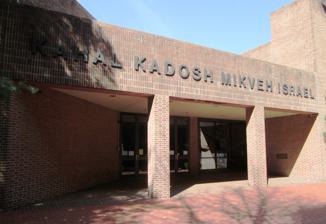
Building: Congregation Mikveh Israel
Country: United States of America
Year built: 1782
Synagogue in Philadelphia For similarly named synagogues, see Mikveh Israel . Kahal Kadosh Mikveh Israel Hebrew : קהל קדוש מקוה ישראל Mikveh Israel in 2013 Religion Affiliation Orthodox Judaism Rite Sephardic Spanish and Portuguese Ecclesiastical or organizational status Synagogue Leadership Rabbi Albert Gabbai Rabbi Yosef Zarnighian (Assistant) Status Active Location Location 44 North Fourth Street, Philadelphia , Pennsylvania Country United States Location in Philadelphia Geographic coordinates 39°56′57″N 75°08′51″W / 39.949224°N 75.14750°W / 39.949224; -75.14750 Architecture Date established 1773 (as a chartered congregation) Completed 1761 (Sterling Alley) 1782 (Third and Cherry St. #1) 1825 (Third and Cherry St. #2) 1860 (North 7th St.) 1909 (Broad and York Sts.) 1976 (44 North Fourth St.) Website mikvehisrael .org Congregation Mikveh Israel ( Hebrew : קהל קדוש מקוה ישראל , lit. 'Holy Community Hope of Israel'), is a Sephardic Orthodox Jewish synagogue located at 44 North Fourth Street in Philadelphia , Pennsylvania , in the United States. The congregation traces its history from 1740. Mikveh Israel is a Spanish and Portuguese congregation that follows the rite of the Amsterdam esnoga . It is the oldest synagogue in Philadelphia, and the longest running in the United States. The congregation moved to its current building at 44 North Fourth Street in 1976. The synagogue is located within Philadelphia's Old City Historic District and adjacent to Independence Mall . Mikveh Israel is an active community synagogue with services on the Sabbath, holy days, and special occasions. It offers adult education and cultural programming with a focus on the Spanish and Portuguese tradition and history. It is active within the Center City Jewish community and its kitchen is under the kosher supervision of the Community Kashrus of Greater Philadelphia The Keystone K. Rabbi Albert Gabbai has led the congregation since 1988. Rabbi Yosef Zarnighian has served as Assistant Rabbi since September 2021. Burial ground and founding, 1740–1782 Mikveh Israel Cemetery (2007) Nathan Levy was a Jewish merchant in Philadelphia when one of his children died in 1738. Desiring a dedicated place for burial, he applied to John Penn , Pennsylvania's colonial proprietor, for "a small piece of ground" with permission to make it a family cemetery. This property was at the corner of 9th and Walnut Streets, the present site of the Walnut Street Theatre . Congregation Mikveh Israel traces its history to September 25, 1740 when the Province of Pennsylvania and Thomas Penn authorized the burial ground at the north-west corner of Spruce Street and South Darien Street (between 8th and 9th Streets) meant to be a permanent burial ground for the entire Jewish community of Philadelphia. Levy was buried there upon his death in 1753. This burial ground became the Mikveh Israel Cemetery . Jews in Philadelphia in the 1740s and 1750s organized themselves informally for services. In 1761 they acquired a Torah scroll and met in a private residence on Sterling Alley, then between Cherry and Race Streets and Third and Fourth Streets. The congregation moved to a rented building on Cherry Street and held their first Sabbath services on July 25, 1771. The group chartered itself as an organization in 1773. It is estimated that in 1775, the city of Philadelphia had a population of approximately 35,000 of whom 300 were Jewish. Mikveh Israel counted among its members revolutionary patriots including Jonas Phillips , the Gratz family, and Haym Solomon who financed the war. Gershom Mendes Seixas (1745-1816) was minister of Congregation Shearith Israel in Manhattan when the British occupied New York City during the Revolutionary War in 1776. Seixas closed the synagogue and left the city rather than align with the British. He moved first to Connecticut and then to Philadelphia where he led Mikveh Israel. Third and Cherry Streets, 1782–1825 3rd and Cherry Streets (1782) Mikveh Israel built its first synagogue in 1782 at Third and Cherry Streets. Its initial location was moved after protest that its proposed site next to a church would offend the Dutch Reform Protestant congregants. Prominent Philadelphians including Benjamin Franklin and Robert Morris contributed to its building fund along with local merchant and synagogue member Ephraim Hart who would later organize the Board of Stock-Brokers . In September 1782, the congregation dedicated the new building on Cherry Street near Third Street. The building seated 200 persons and had accommodations for the clergy adjoining it. At the dedication, Seixas invoked heaven's blessing upon "the members of these states in Congress assembled and on His Excellency George Washington, commander general of these Colonies." Manuel Josephson (1729–1796) had also come to Mikveh Israel from New York in 1776. Josephson petitioned the synagogue board to build a mikveh in 1784 and by 1786 it was open under Johnson's organization. Seixas returned to New York in 1784 and Mikveh Israel invited his replacement at Shearith Israel, Jacob Raphael Cohen (1738-1811) to Philadelphia in Seixas' place. Cohen served at Mikveh Israel from 1784 until his death in September 1811. Cohen was replaced in 1814 by Emanuel Nunes Carvalho (1771-1817) who had emigrated from Britain to Barbados to Charleston, South Carolina before being called to Mikveh Israel. Carvalho published A Key to the Hebrew Tongue (Philadelphia, 1815) and his A Sermon, preached on Sunday, July 7, 1816, on Occasion of the Death of the Rev. Mr. Gershom Mendes Seixas (Philadelphia, 1816) became the first Jewish sermon printed in the United States. Cohen served until his death in 1817. Abraham Israel Keys (1780-1828) served as minister from 1824 to 1828. Third and Cherry Streets, 1825–1860 Cherry Street building sanctuary (1825) The congregation laid the cornerstone for its second building on September 26, 1822 at the same Cherry Street location. William Strickland designed the Egyptian Revival synagogue, the first of its kind in the United States. A contemporary account reads that "the galleries are semi-circular, extending around the north and south of the building, and are supported by the columns which extend to the dome." The new building was dedicated on January 21, 1825. In 1829, Isaac Leeser (1806–1868) became the synagogue's leader and held that position until 1850. Leeser was one of a small number of rabbis who defended orthodox practices against the growth of Reform Judaism in the mid-nineteenth century United States. Mikveh Israel established its second cemetery in 1849 in South Philadelphia in what was then outside the city's southern limits. The second Mikveh Israel Cemetery (11th and Federal) is located at 1114 Federal Street and now known as the Federal Street Burial Grounds and Mikveh Israel Cemetery #2. A Pennsylvania Historic marker was added in March 2009. Sabato Morais (1823–1897) succeeded Leeser as Mikveh Israel's minister in 1851. 117 N Seventh Street, 1860–1909 117 N 7th Street (1901) The Cherry Street synagogue was replaced in 1860 by a building at 117 North 7th Street designed by architect John McArthur Jr. who would later design Philadelphia City Hall . Sabato Morais served as minister at Mikveh Israel for forty-six years from 1851 to 1897. He was an opponent of slavery prior to the Civil War and encouraged the creation of the Ladies' Hebrew Association for the Relief of Sick and Wounded Union Soldiers in May 1863. Morais admired Abraham Lincoln and authored a sermon and prayer on the death of Lincoln's son Willie Lincoln in 1862; delivered a public sermon four days after Lincoln's death in April 1865; and delivered another public sermon on June 1, 1865, the national day of mourning. Later in June 1865, Morais sent a donation of $300 collected from Mikveh Israel members for the construction of the Lincoln Memorial. Morais' son Henry Samuel Morais taught in the synagogue's Hebrew school program, was a principal founder of the Jewish Exponent newspaper in 1887, and served as acting minister of the congregation from his father's death in 1897 through 1898. Kahal Kadosh Beth El Emeth had been founded in 1857 as a pulpit for Rev. Leeser following Leeser's departure from Mikveh Israel. Beth-El-Emeth dedicated a cemetery at 55th and Market Streets in 1857. Beth El Emeth dissolved in 1897 and many of its members joined Mikveh Israel. Mikveh Israel took possession of the cemetery and continues to administer it in the present day. Mikveh Israel was a center of Jewish education in America during this time. The first U.S. Jewish teachers' college, Gratz College , established under the provisions of the will of Hyman Gratz (1776-1857), began in 1897. Mikveh Israel members started Dropsie College , the first post-graduate institution for Jewish learning in the world in 1907, bringing Cyrus Adler to Philadelphia. Leon Haim Elmaleh (1873–1972) came to Mikveh Israel as religious leader in 1898 and served until 1929 when he became Reverend Emeritus until his death. Elmaleh was a founder of the Philadelphia Board of Rabbis and the Levantine Jews Society of Philadelphia. 2321 N Broad Street, 1909–1976 2321 N Broad Street (September 14, 1909) Pilcher and Tachau designed the fourth building which Mikveh Israel constructed in 1909 at Broad and York Streets. The block until 1894 had been the site of Forepaugh Park where Adam Forepaugh presented circuses and spectacles, and where the Philadelphia Athletics played in 1890 and 1891. It was developed in the late 1890s with residential homes, and Mikveh Israel and Dropsie College built their complex in the late 1900s following the Jewish population up North Broad Street . During WWI, the Mikveh Israel Association applied for a Red Cross Auxiliary in the Southeastern Pennsylvania Chapter in May 1917. Leading women of the congregation established a work room in the adjoining Gratz College building where one day a week they made surgical garments and collected supplies. Dr. Abraham A. Neuman (1890–1970) was rabbi from 1927 to 1943. Dr. Neuman was succeeded by David Jessurun Cardozo (1896-1972). Reverend Alan D. Corre (1931-2017) came to Philadelphia from Manchester, England at age 24 in 1955 and served as rabbi until 1963. Noam Chomsky (born 1928) grew up in Philadelphia at Mikveh Israel on North Broad Street where his father, Dr. William Chomsky (1896-1977), ran the Hebrew school, was president of Gratz College , and taught at Dropsie College . Rabbi Ezekiel Musleah (1927-2020) joined Mikveh Israel as minister in 1964 and served in this role until 1979. Dropsie College remained at the Broad and York complex following Mikveh Israel's departure. A 1981 fire damaged part of Dropsie College's building and the school eventually relocated to Temple Adath Israel in Merion in 1984. The complex was sold to a church, which did little to rehabilitate the fire-damaged building. The organization Food for Life purchased the complex in November 1992 for $275,000 from the church. The 2321 N Broad Street building was sold for $825,000 in 2015, and was open to the public as a retail clothing store in 2017. 44 N Fourth Street, 1976–present 44 N 4th Street (July 2014) The creation of Independence National Historical Park was authorized in 1948 and established in 1956. The Jewish population along N Broad Street contracted in the years after World War II. The planned redevelopment of the blocks near Independence Hall and the congregation's original locations encouraged Mikveh Israel to return to the city's historic area. Members had pledged $250,000 by spring 1961 and Christ Church donated $1,000 to the building fund to support and welcome the synagogue's return. Mikveh Israel initially considered locations at 8th and Spruce Streets, 5th and Locust Streets, and near the Christ Church burial ground. Later that year the synagogue had selected the site behind the burial ground, north of Market Street and south of Arch Street. Dr. Bernard J. Alpers, vice-president of the synagogue, persuaded his friend the Philadelphia architect Louis Kahn to plan the new synagogue building. Kahn produced ten designs for the building between 1961 and 1972. The Congregation decided that construction and maintenance costs would be too high and did not build Kahn's designs. The new building was instead designed by the architectural firm Harbeson, Hough, Livingston & Larson on a more modest scale, and shared with the nascent National Museum of American Jewish History . The fifth building was dedicated and opened on July 4, 1976 Rabbi Joshua Toledano (1944–2013) came to Mikveh Israel as minister in the early 1980s, and served until 1988 when he left to start the Mekor Baruch Center in Lower Merion. Rabbi Allan Lazaroff began to serve as minister in September 1989. Rabbi Albert E. Gabbai has served as congregation minister since 1988; Rabbi Gabbai grew up in Cairo and was educated at Yeshiva University in New York and the Shehebar Sephardic Center in Jerusalem. Charles Garson of Gibraltar served as Hazzan from 2010 through 2014, and returns periodically for Jewish festivals and holidays. Contemporary Congregation Mikveh Israel logo Mikveh Israel is an active synagogue with 200 families and is a member of the Center City Kehilla and regularly hosts Sephardic heritage cultural and educational events. The synagogue hosted the 2017 annual world conference of the Society for Crypto-Judaic Studies. Mikveh Israel and Christ Church have a long-standing relationship dating from the founding of the synagogue to the present day. The present location of Mikveh Israel places the two congregations as close neighbors. Christ Church was supportive of Mikveh Israel's first plan to construct a building in the 18th-century. When Mikveh Israel's synagogue burned in 1872, Christ Church contributed funds to the construction of the new building. The congregations have a long-standing custom of sharing a fellowship-dinner once a year which alternates between the buildings of the two congregations. Mikveh Israel is the site of the US memorial for Israel's Lieutenant Colonel Yonatan Netanyahu who was killed in the 1976 Operation Entebbe which rescued 102 of 108 hostages. Netanyahu had attended the Philadelphia area Cheltenham High School with brother Benjamin Netanyahu . Mikveh Israel was selected as the site of the United States memorial, constructed of granite and marble. Benjamin Netanyahu attended the 1986 dedication of the memorial as Deputy Ambassador to the United States and visited again in 2016 to mark the fortieth anniversary of his brother's death. The National Museum of American Jewish History moved to its own building on the southeast corner of 5th and Market Streets on November 15, 2010. Uriah P. Levy (1792–1862), who would be the first Jewish Commodore in the United States Navy, grew up in Philadelphia and celebrated his bar mitzvah at Mikveh Israel in 1807. A statue of Levy was commissioned by two Jewish U.S. Navy captains and dedicated at the 44 N Fourth Street site in 2011. Members Lucy Marks , African American Jew See also Philadelphia portal Judaism portal American Jews History of the Jews in the United States History of the Jews in Pennsylvania List of the oldest synagogues in the United States References